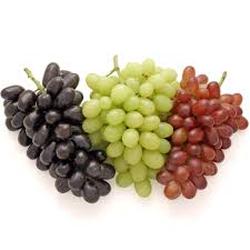
Label: Grapes